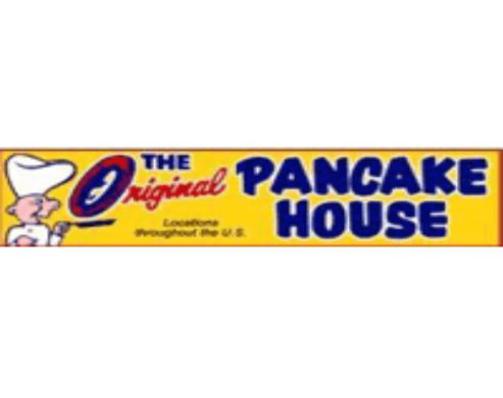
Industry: Food